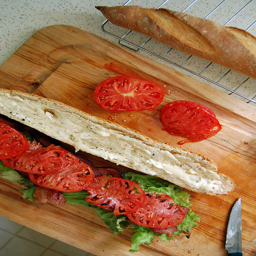
A submarine sandwich sitting on a cutting board next to sliced tomatoes.
An open sandwich on a cutting board with tomatoes.
An unfinished sandwich sits on a cutting board.
Home made Bacon Lettuce Tomato with french bread on cutting board
A BLT sandwich on a long piece of bread.